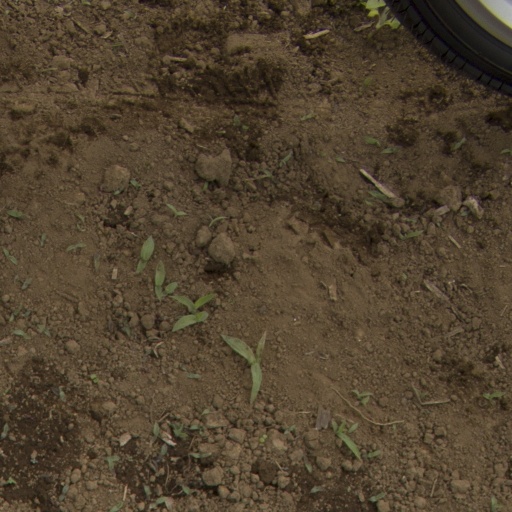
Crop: Jerusalem artichoke